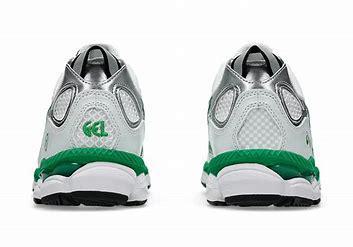
Brand: Asics
Model: 100